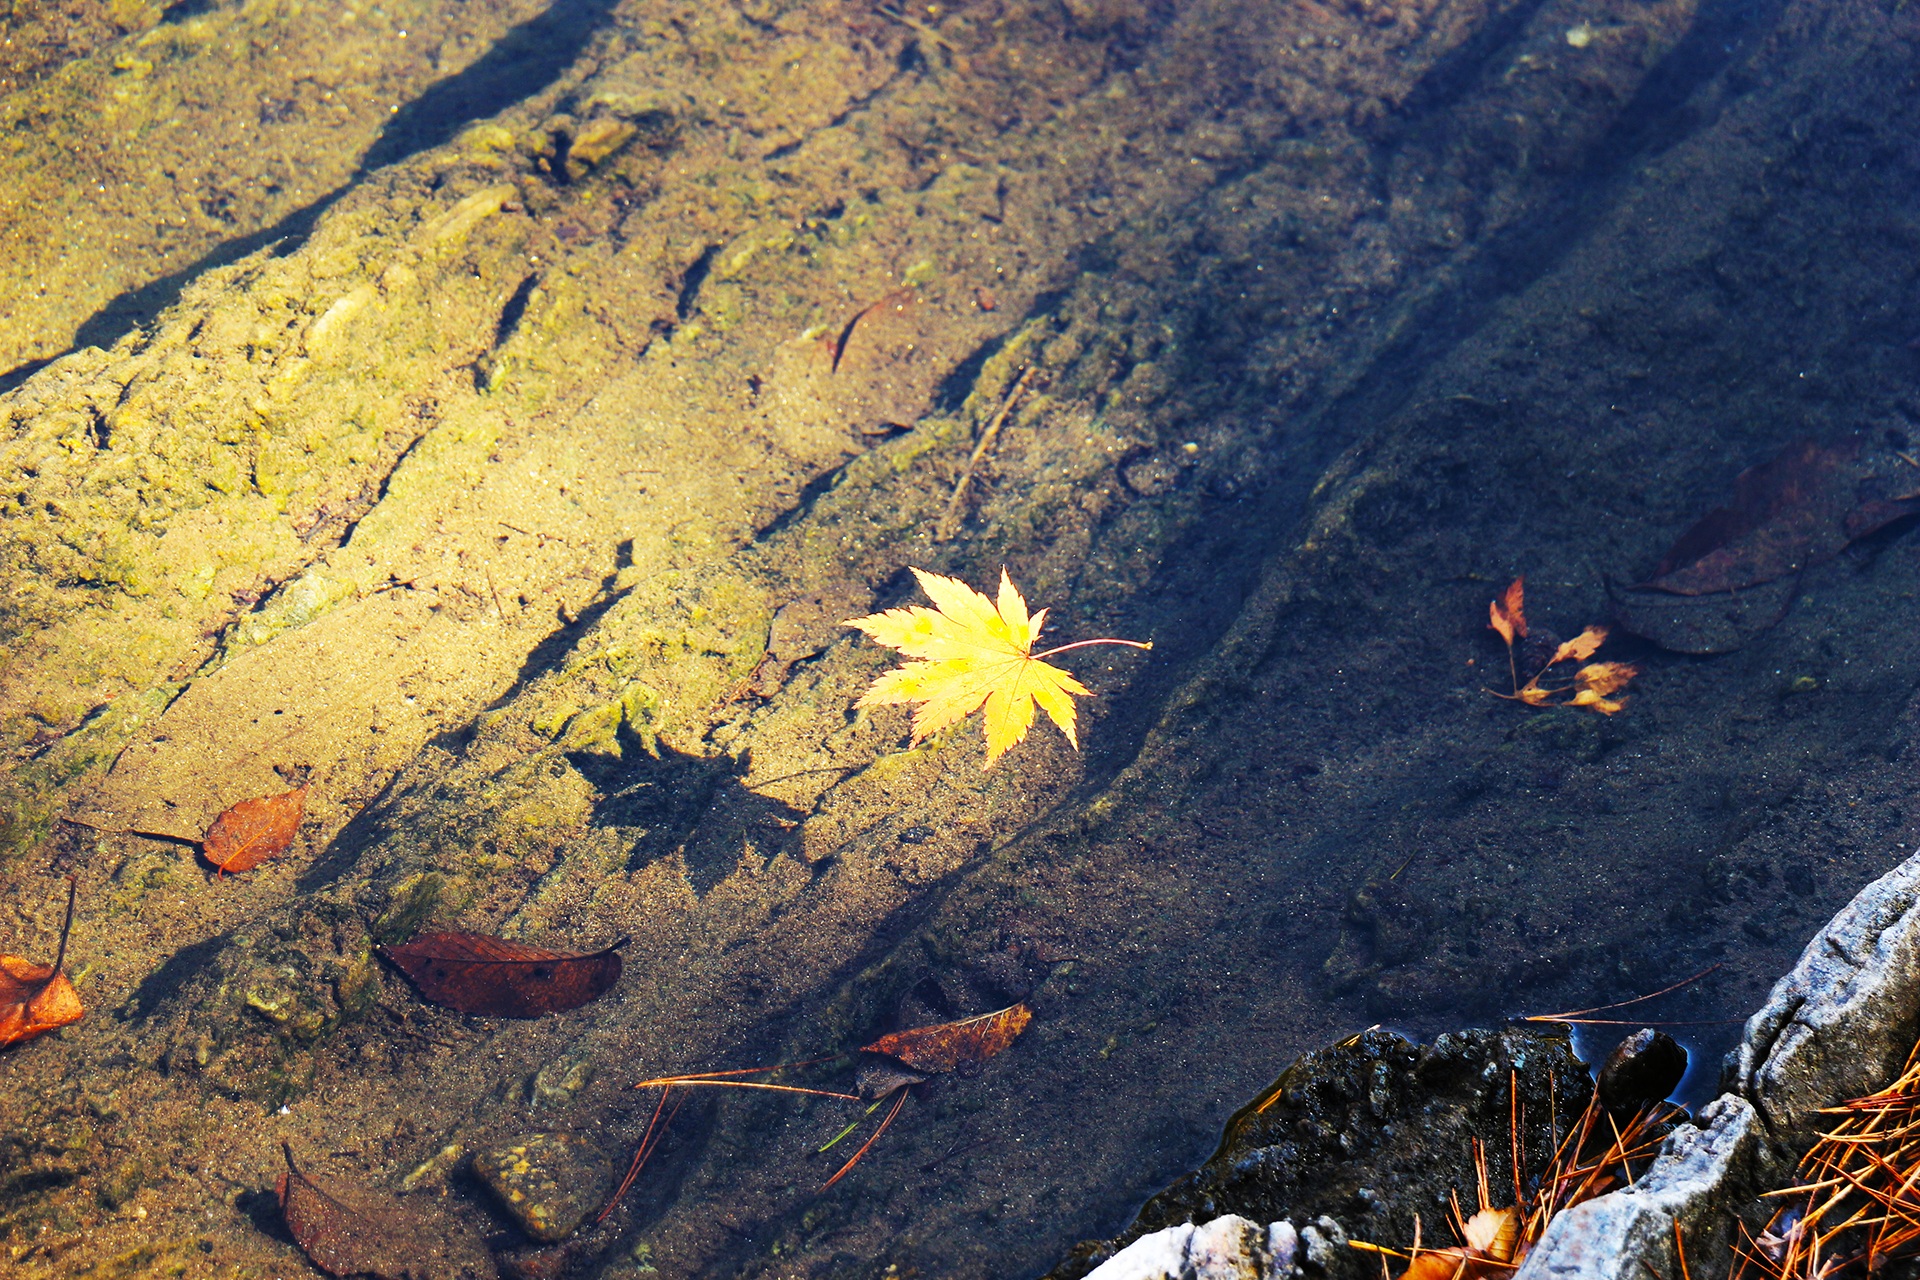
water, nature, rock, wilderness, mountain, sunlight, leaf, flower, lake, mountain range, autumn, terrain, season, reflect, leaves, geology, seasonal, non, autumn leaves, the leaves, aerial photography, the creek, geological phenomenon